Architecture of Brazil

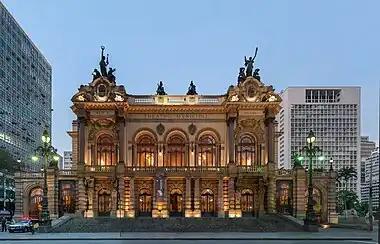
Municipal Theatre of São Paulo shows Neoclassical architecture in Brazil.

Between the 18th and 19th Century Brazilian architecture is a period that saw the introduction of more European styles to Brazil such as Neoclassical and Baroque architecture. This was usually mixed with Brazilian influences from their own heritage which produced a unique form of Brazilian architecture.